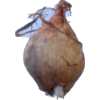
Label: onion